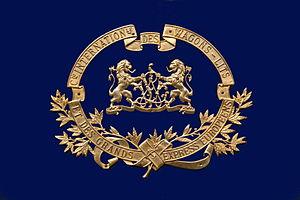
L'Orient-Express est un train de luxe créé par la Compagnie internationale des wagons-lits qui, depuis 1883, assure la liaison entre Paris, Vienne, ainsi que Venise, à partir de 1919, et Constantinople, desservant plusieurs capitales de nations européennes. Dans les années 1920, avec des artistes-décorateurs comme René Prou ou bien René Lalique, le style « Orient-Express » atteignit son apogée. C'est après plusieurs changements d'itinéraire, deux guerres et enfin par l'abaissement continu de son prestige pendant la Guerre froide, que le service quotidien Direct-Orient-Express vers Istanbul et Athènes cessa en 1977, vaincu par la faiblesse de sa vitesse commerciale due aux interminables arrêts douaniers dans les pays communistes traversés, ainsi qu'à l'état obsolète de leurs réseaux, et malmené par la concurrence grandissante de l'aviation de masse.
Le Train bleu était un train de luxe, officiellement baptisé « Calais-Méditerranée-Express », lancé en 1886 par la Compagnie des wagons-lits et circulant entre Calais et Vintimille via Paris, Dijon, Marseille, Toulon, Saint-Raphaël, Cannes, Juan-les-Pins, Antibes, Nice, Monaco, Monte-Carlo et Menton.
La Compagnie internationale des wagons-lits, en forme longue la Compagnie internationale des wagons-lits et des grands express européens puis la Compagnie internationale des wagons-lits et du tourisme, appellation souvent abrégée en les Wagons-Lits, est une entreprise française d'origine belge, créée en 1872, prestataire de services dans le domaine ferroviaire : hôtellerie ferroviaire mais aussi restauration à bord et à terre. Présente à l'origine dans de nombreux pays, elle s'est recentrée ces dernières années sur l'Europe mais va connaître de nouveau une implantation mondiale grâce à sa filiatisation récente. Elle jouit notamment du monopole de la restauration ferroviaire en Italie ou Autriche et assure, entre autres, la restauration sur les TGV et Intercités de la SNCF, les rapides AVE de la Renfe sur la nouvelle ligne Madrid-Barcelone et poursuit sa mission d'origine : le service à bord de la grande majorité des wagons-lits européens. Le groupe Accor n'est plus son actionnaire majoritaire à la suite de la revente de ses parts au groupe Newrest.